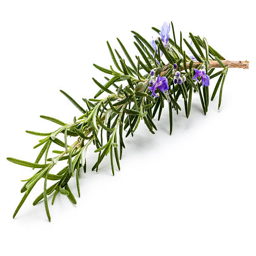
spring of rosemary with purple flowers on a white background